West Pakistan

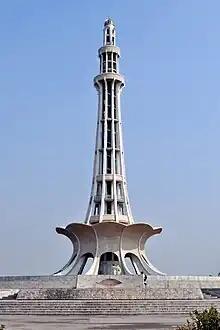
Minar-e-Pakistan

The total population of the region that composes West Pakistan was approximately 29.6 million as per the 1941 census.